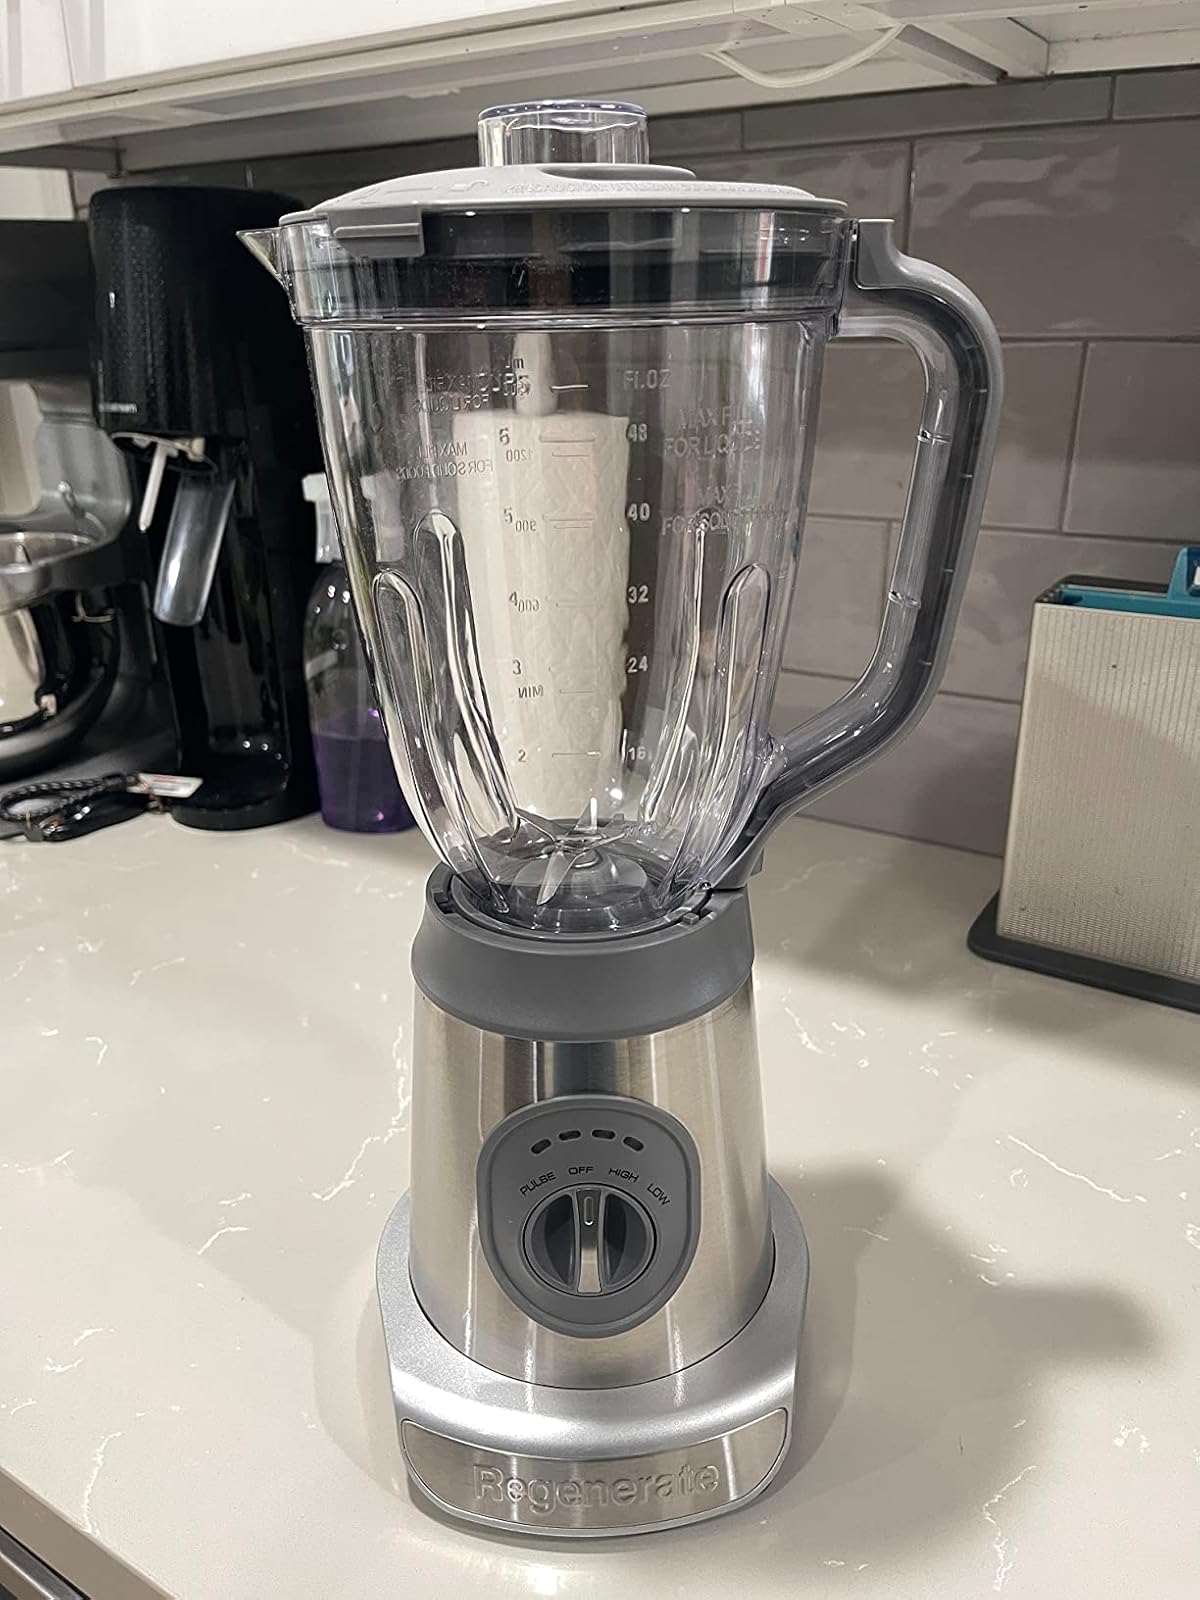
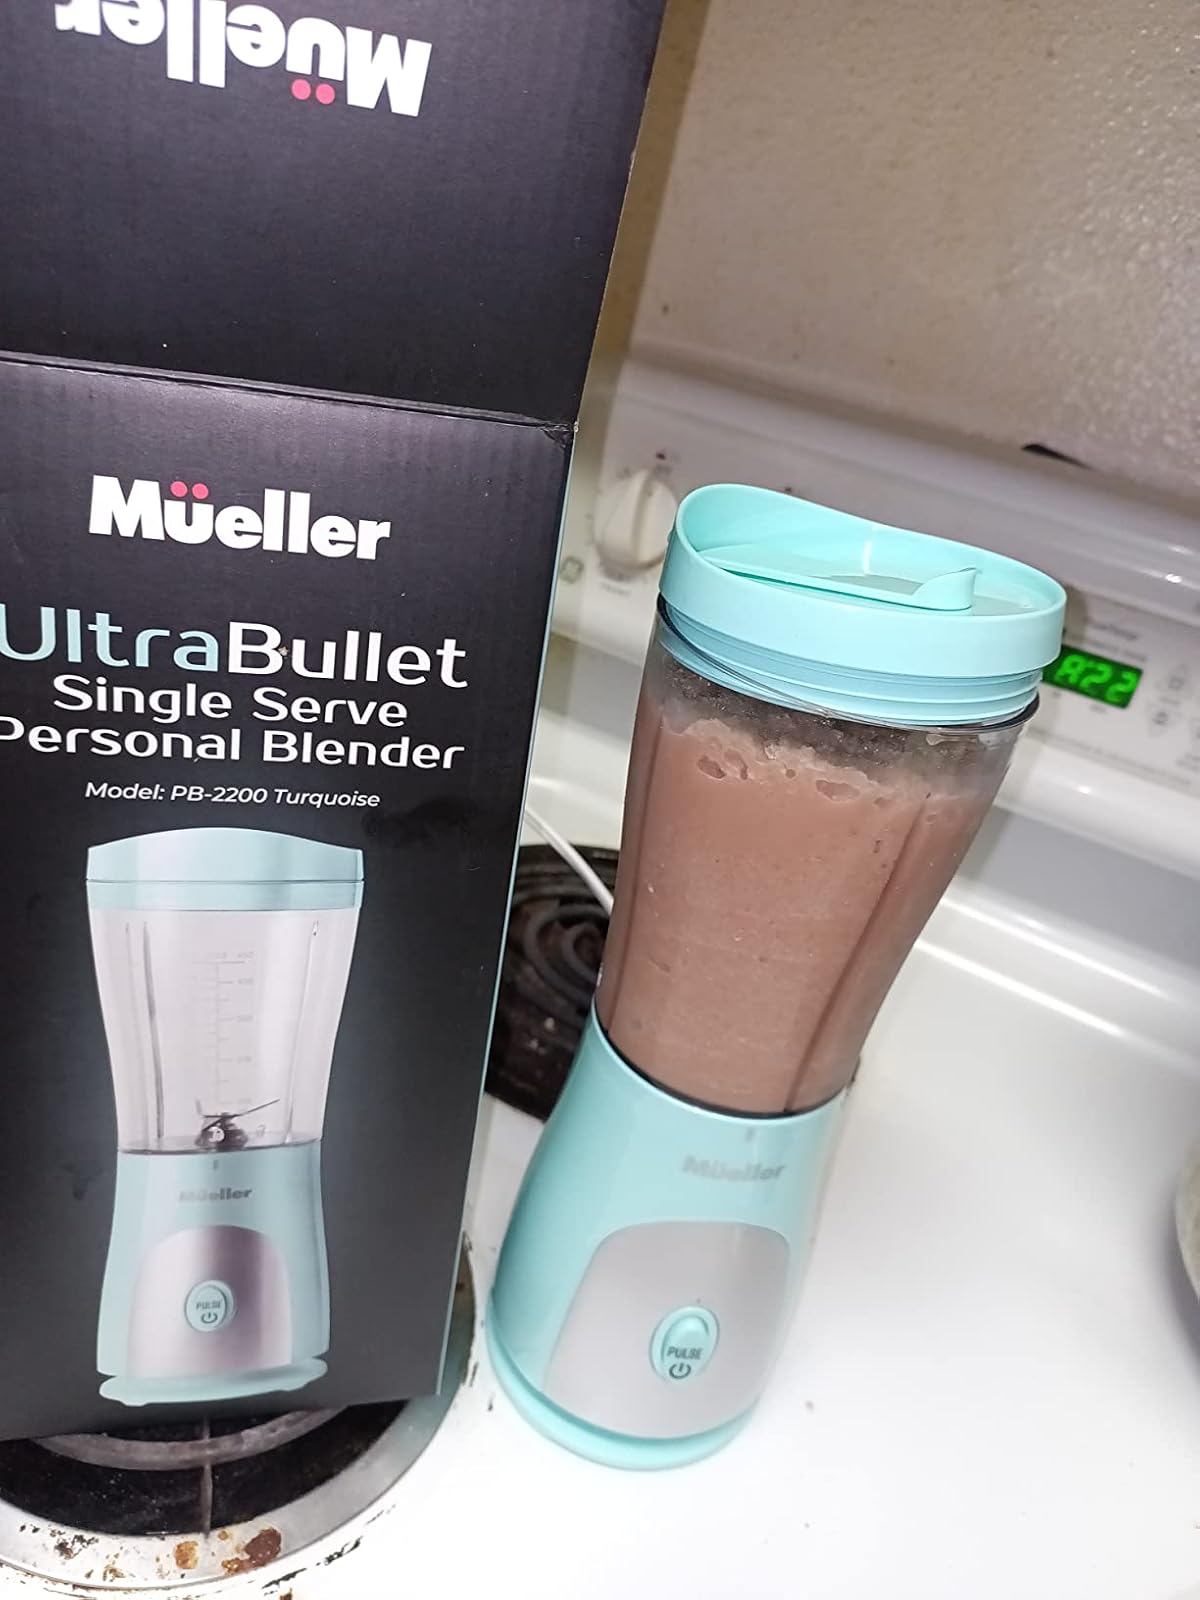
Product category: items_blender
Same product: no